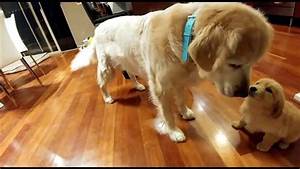
Label: cane